Faith Kipyegon

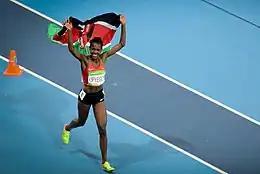
Kipyegon celebrates her first Olympic 1500 m victory in 2016 in Rio de Janeiro.

The then 22-year-old became the Olympic 1500 m champion in Rio de Janeiro, reversing the order from the previous year's World Championships. She outsprinted Dibaba in the final 200 m in what was initially a very slow tactical race, with a third lap in 56.80 and last 800 m in a fast 800 m races pace of 1:57.2. Kipyegon clocked 4:08.92, Dibaba 4:10.27 and Jenny Simpson was third in 4:10.53.